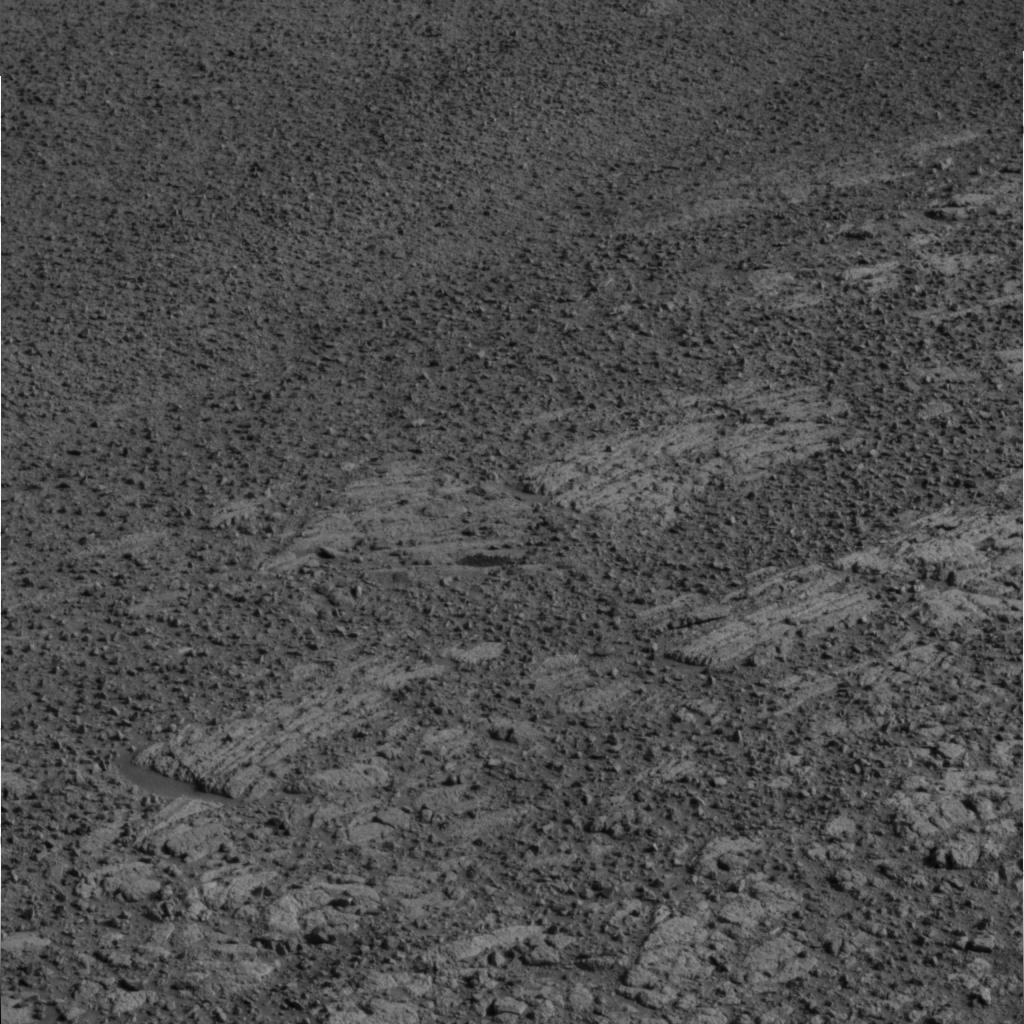
Surface features visible: Rock Outcrops, Clasts, Rock (Linear Features), Soil, Nearby Surface